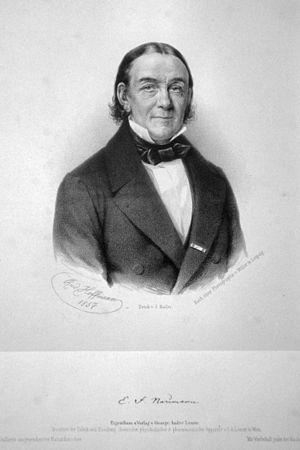
Karl Friedrich Naumann est un géologue saxon.